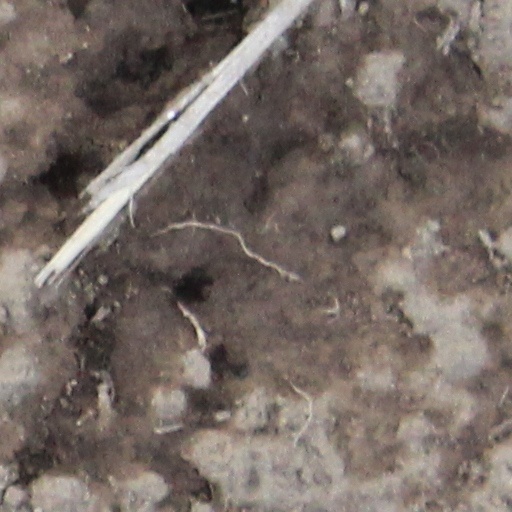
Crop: wheat